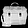
Label: Bag